WrestleMania 32

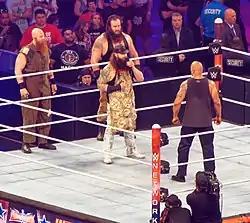
Wyatt Family member Erick Rowan was defeated by The Rock, setting a new record for the shortest match at WrestleMania.

After the 2016 WWE Hall of Fame class had been presented, Charlotte, Becky Lynch, and Sasha Banks (who had her cousin and newly-minted WWE Hall of Famer Snoop Dogg perform her entrance theme while accompanying her to the ring) wrestled in a Triple Threat match. Originally promoted as being for Charlotte's WWE Divas Championship, the match would instead determine the new WWE Women's Champion as the Divas title would be retired. During the match, Charlotte applied the Figure-four leglock on Lynch. Banks broke it up with a Frog Splash and pinned Charlotte, who kicked out. Later, Banks performed a suicide dive on Charlotte. As Banks taunted Ric Flair (Charlotte's father and manager), Lynch took him out. Charlotte then performed a top-rope moonsault on Lynch and Banks. Back in the ring, Charlotte performed Natural Selection on Banks and Lynch at the same time, but both kicked out. Afterwards, Lynch, Banks, and Charlotte applied their respective submissions, only for the other to break it up. In the climax, Lynch performed an Exploder suplex from the top rope on Charlotte, who rolled out of the ring. Banks then applied the Bank Statement on Lynch, but Charlotte threw Banks out of the ring. Charlotte then applied the Figure-Eight Leglock on Lynch while Ric prevented Banks from intervening. Lynch submitted, giving the win and the WWE Women's title to Charlotte.